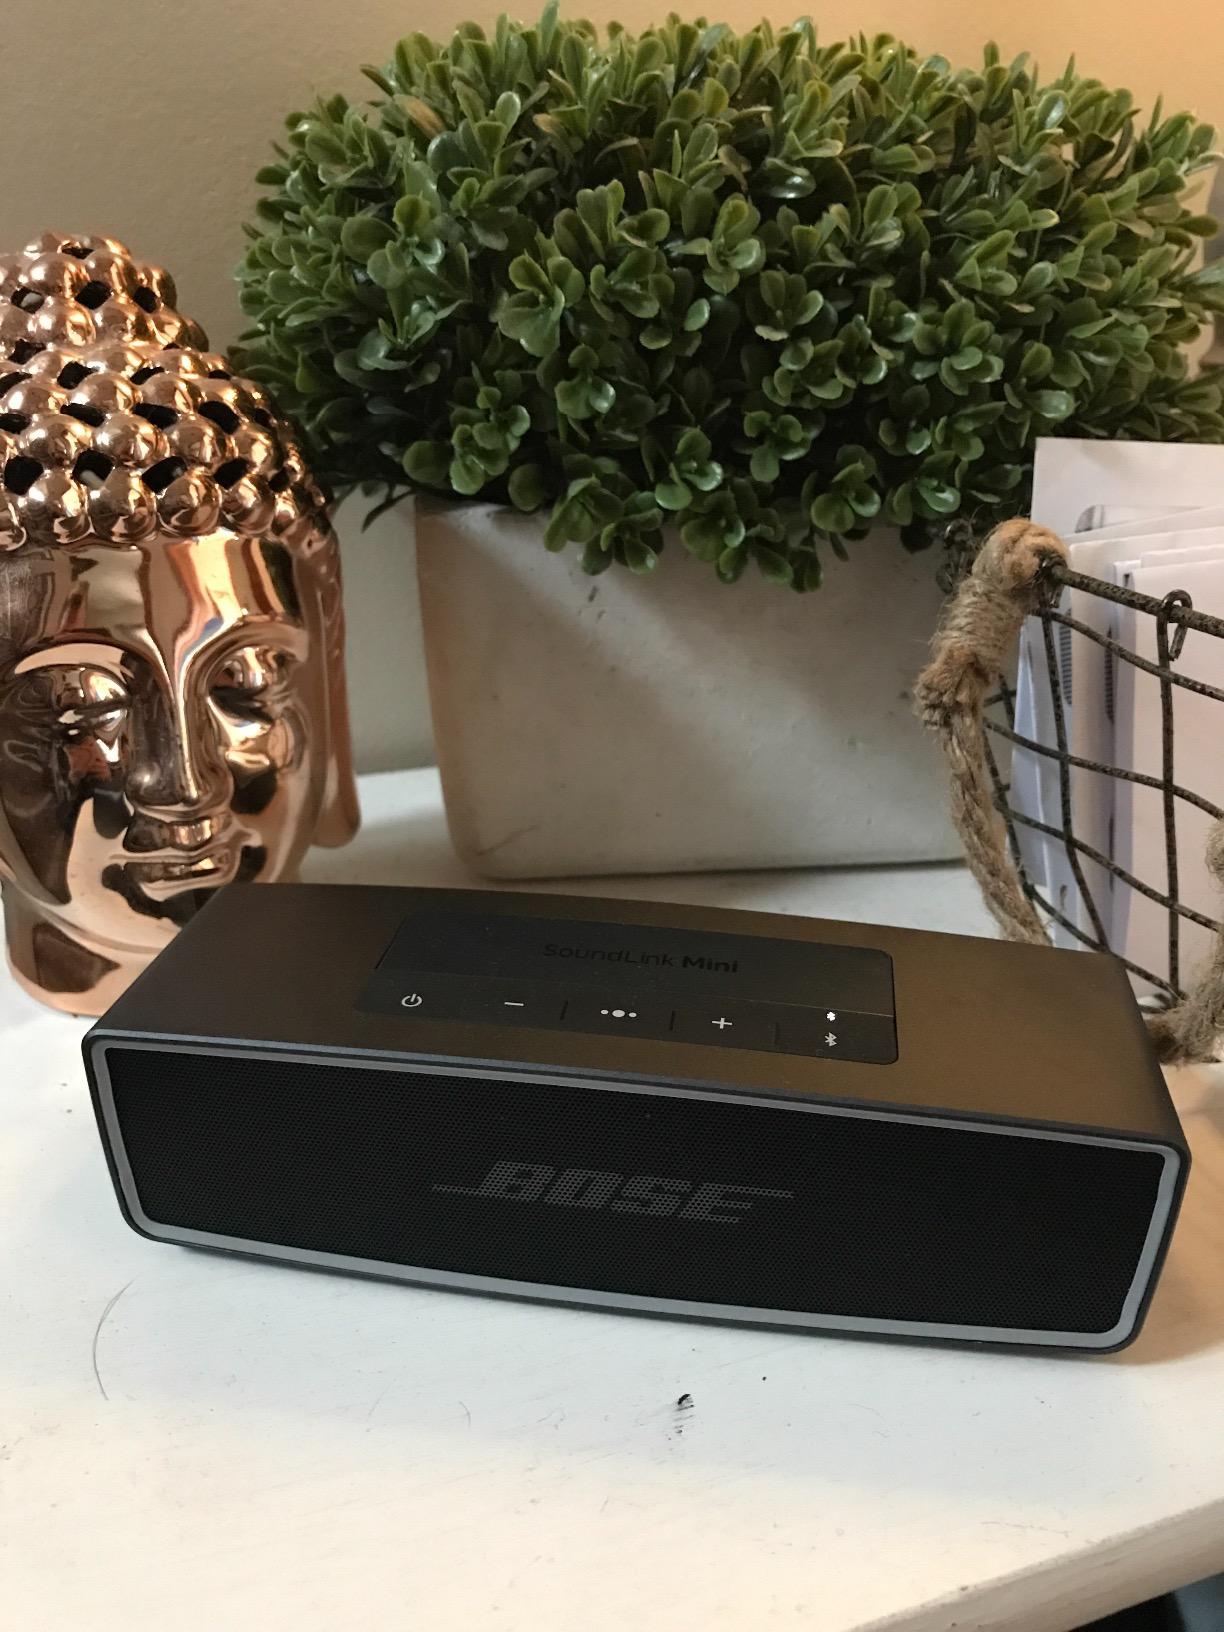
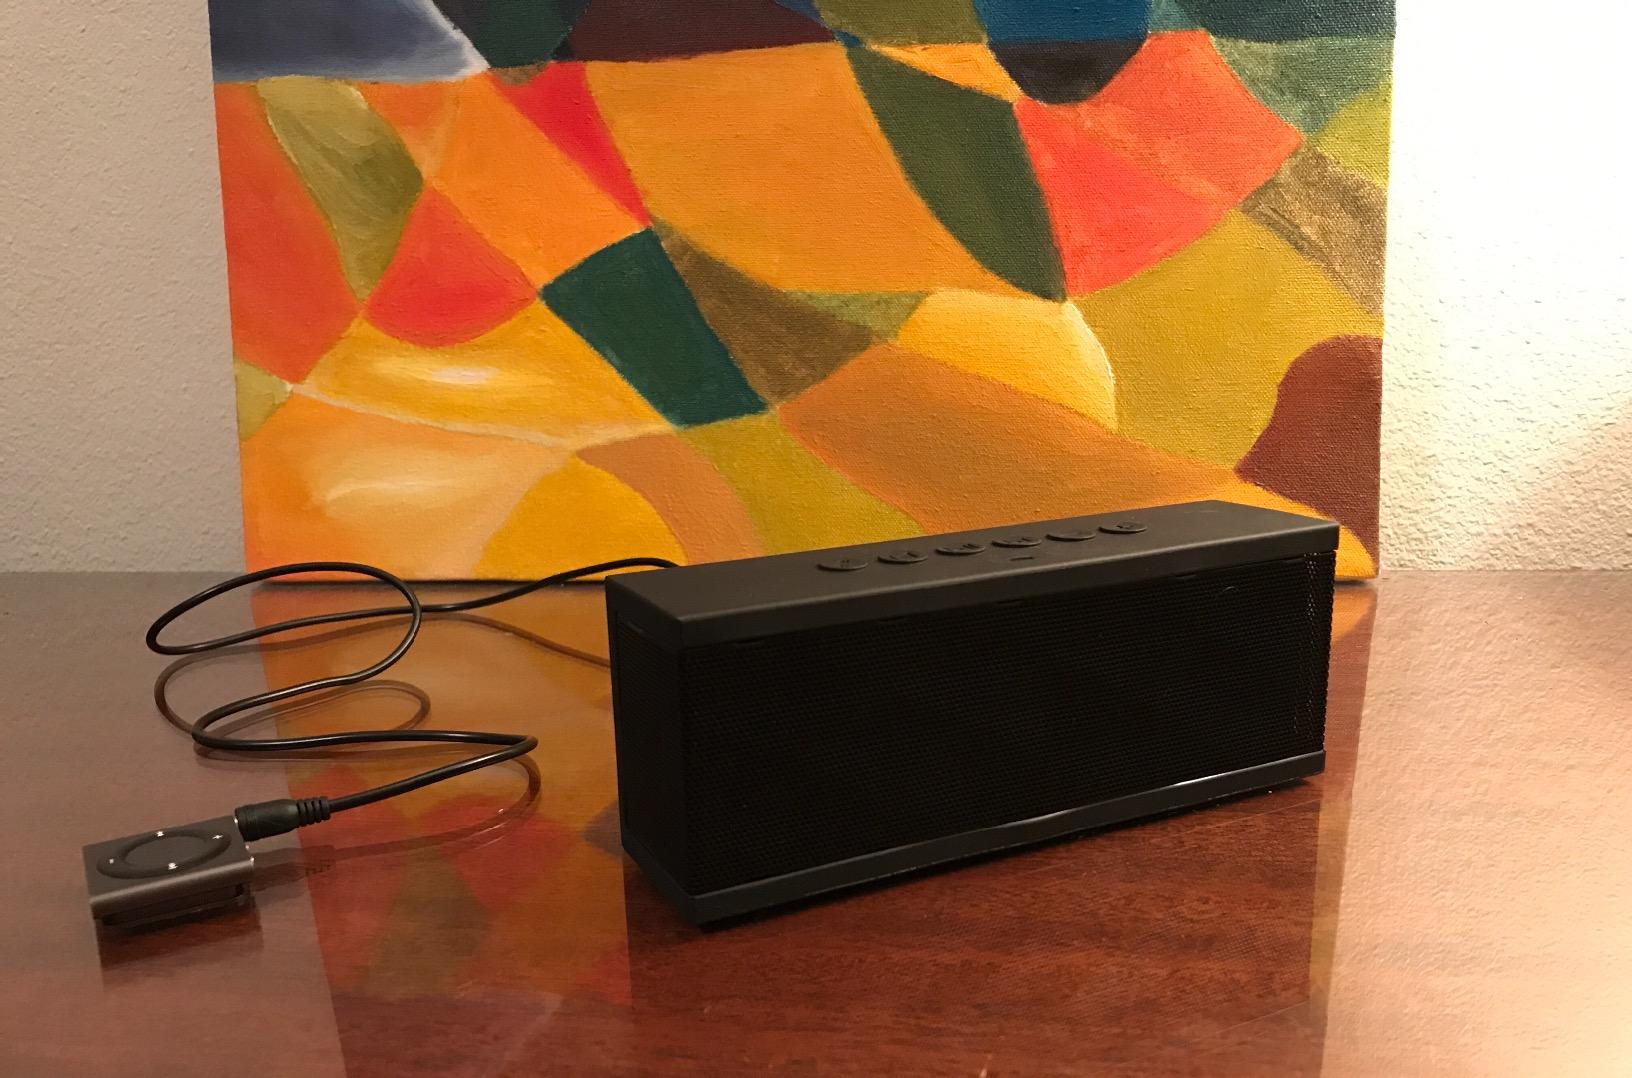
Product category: speaker
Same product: no